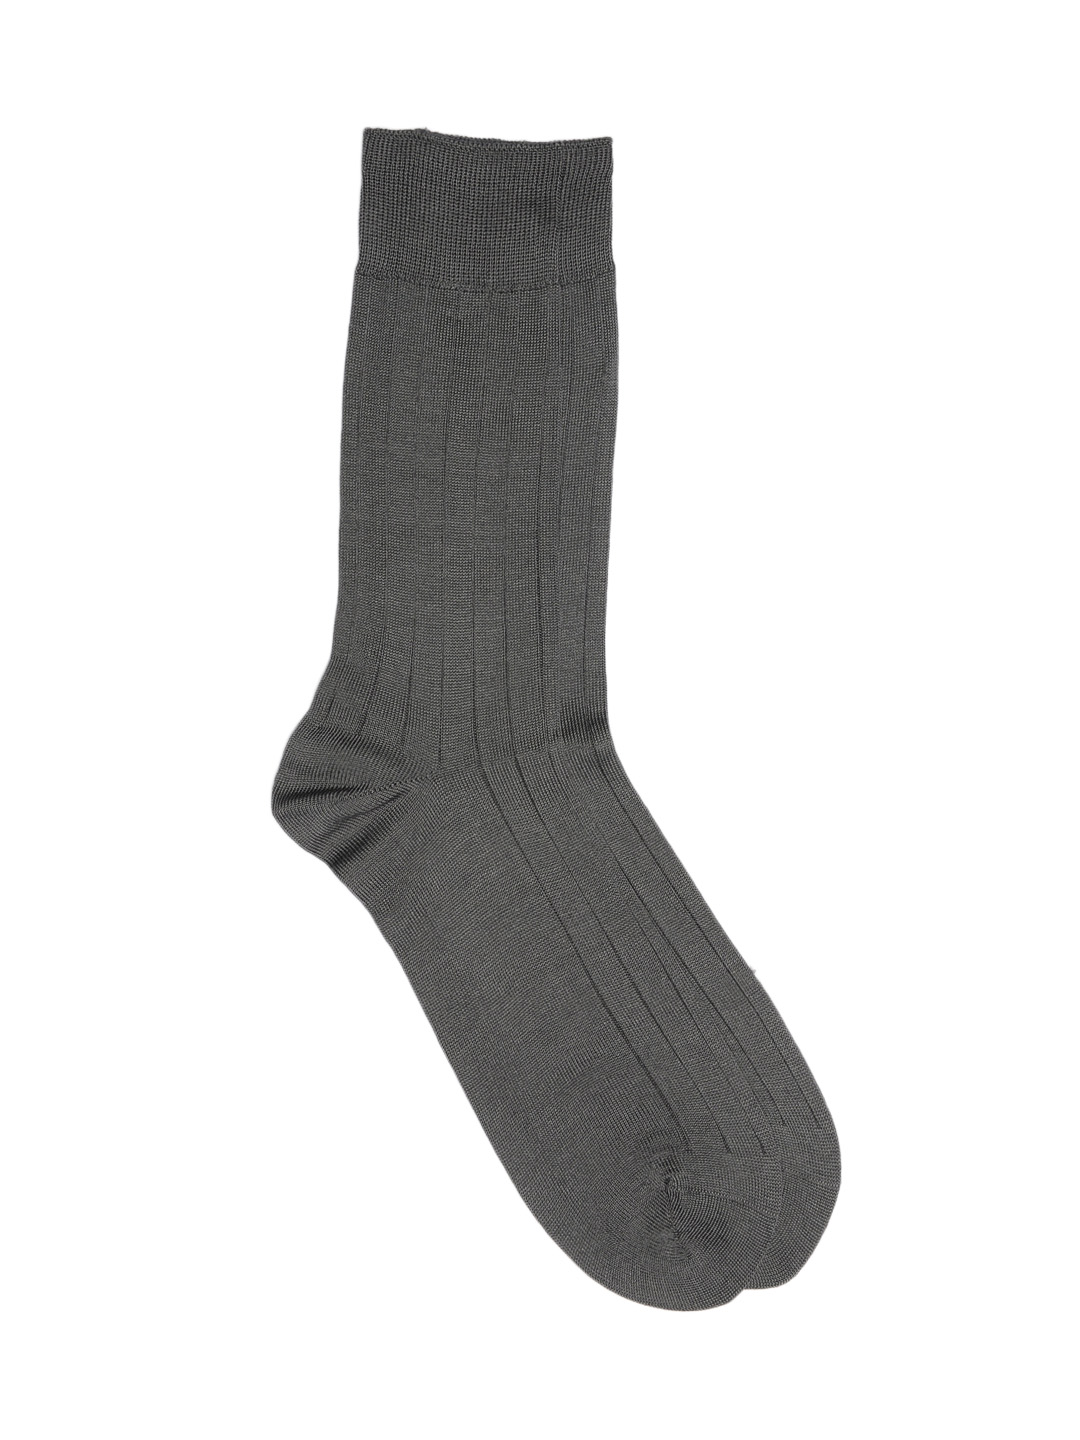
Raymond Men Grey Socks
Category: Accessories / Socks / Socks
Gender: Men
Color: Grey
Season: Summer 2016
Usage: Casual